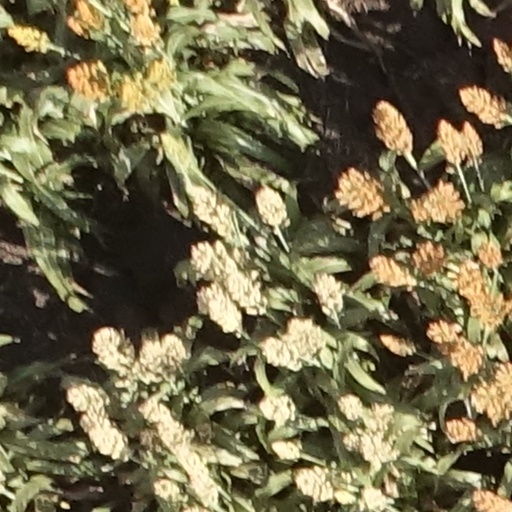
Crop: sorghum